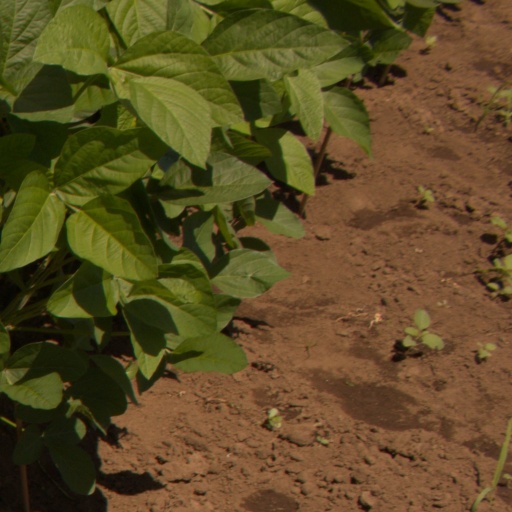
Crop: soybean